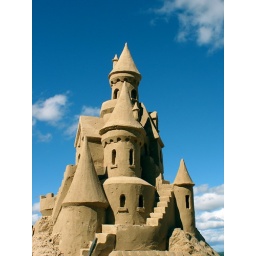
castle in the sky